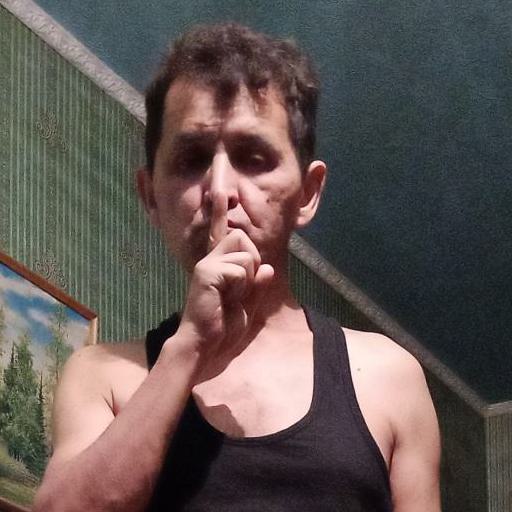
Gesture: mute